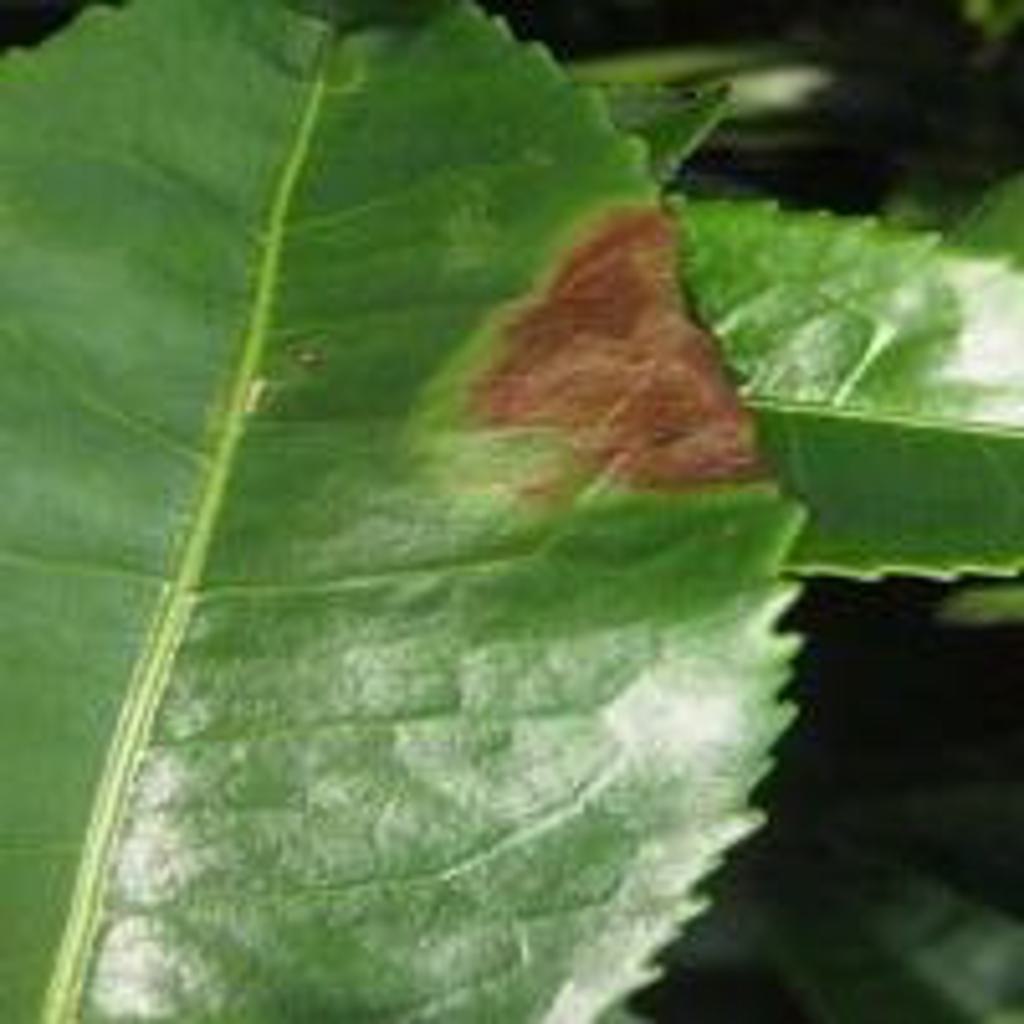
Label: Tea red leaf spot